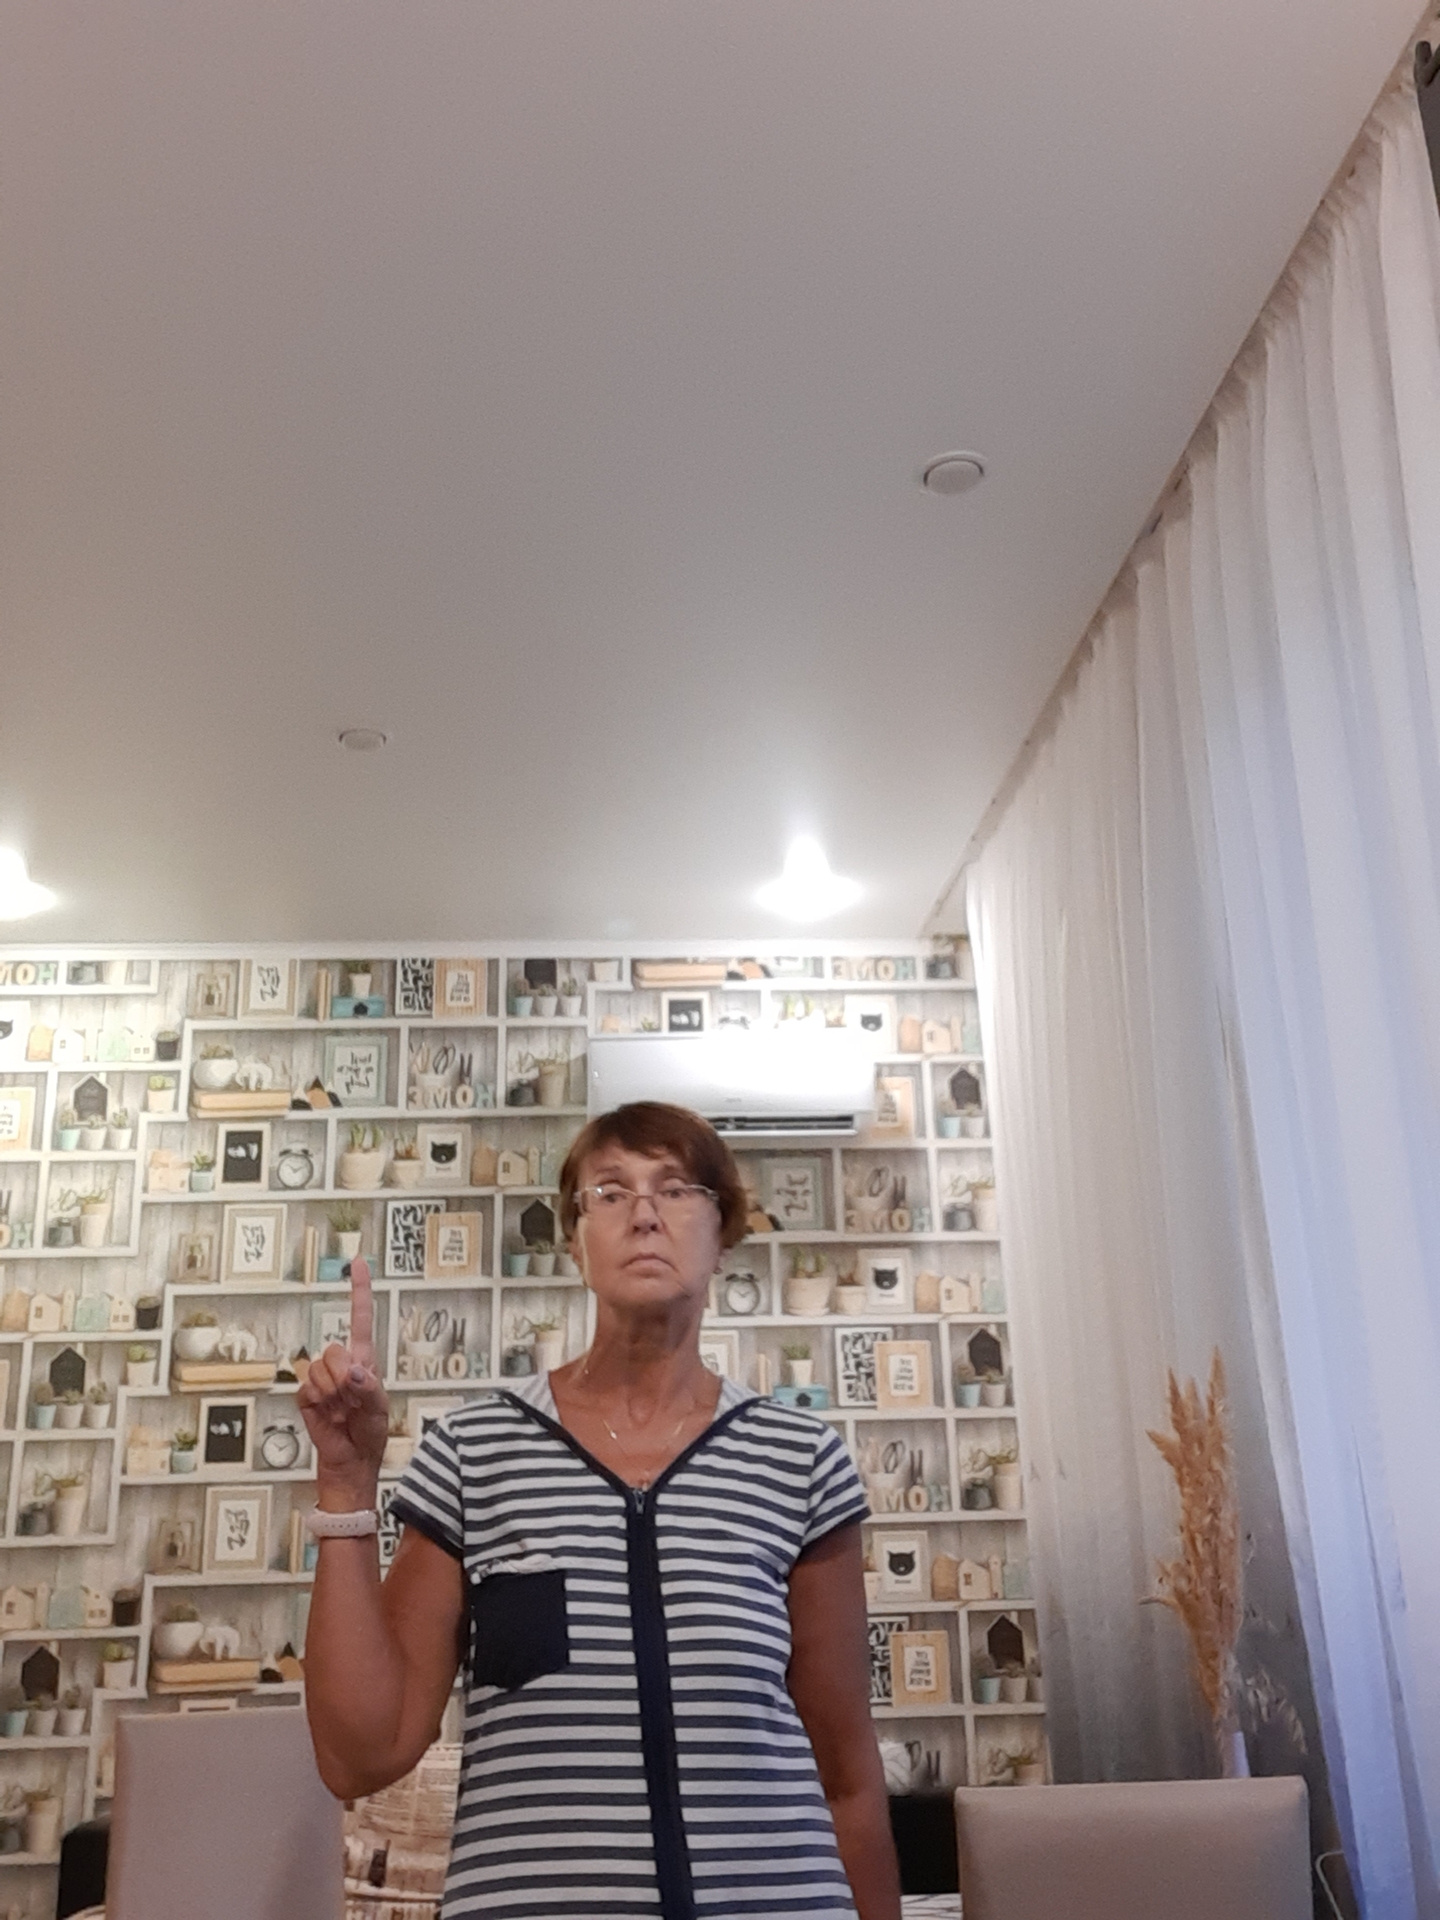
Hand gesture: one